Élisabeth and Berthe Thuillier

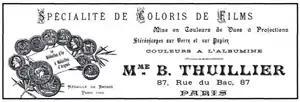
Letterhead used by Berthe Thuillier, with pictures of the medals she had won.

Élisabeth Thuillier ( Aléné; 1841 – 7 July 1907) and Marie-Berthe Thuillier (1867 – 1947) were a mother-daughter team of French colourists. They ran a workshop in Paris, where their employees hand-coloured early films and photographic slides using their plans and colour choices. They are remembered especially for the work they did for the director Georges Méliès.